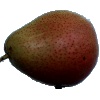
Label: Pear Forelle 1